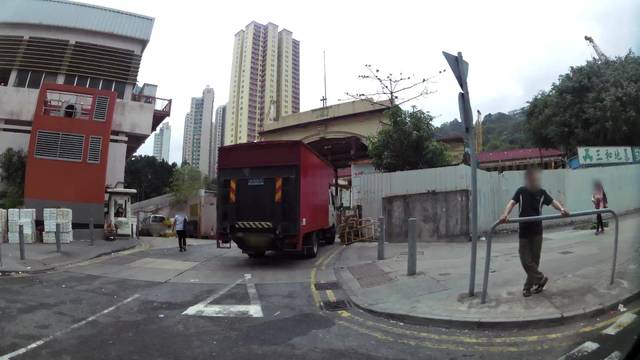
Region: China
Coordinates: 22.334, 114.21